Nyatapola Temple

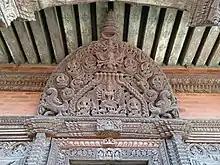
Wooden tympanum at Nyatapola representing Mahisasuramardini Durga. As the image of Siddhi Lakshmi installed inside the temple is mysterious, Durga is usually said to be the representation of the goddess inside.

The statues of two wrestlers at the lowermost plinth were carved by a group of fourteen sculptors from Lalitpur, four of whom are labelled as 'child' in the manuscript. The sculptors labelled as 'child' were Krishna Raj, who worked for 37 days, Raksmidhil, who worked 28 days, Chandrasingha, who worked for 27 days and Meru, who worked for 10 days. The statues of the wrestlers were carved in 40 days at most and 4 days at least.